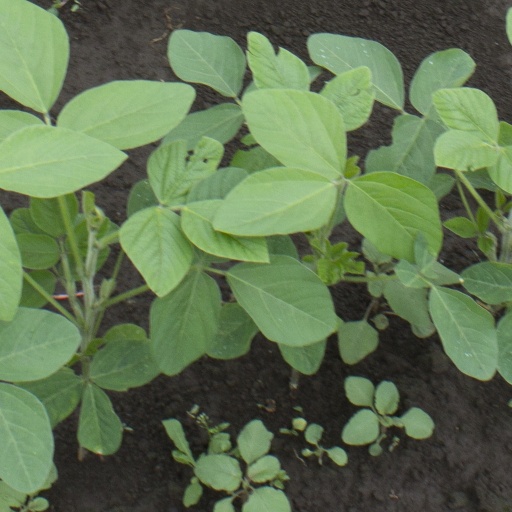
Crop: soybean